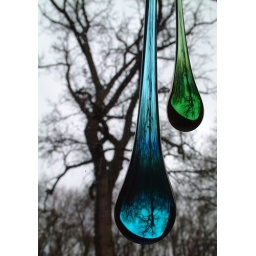
15 feb 06 The life in blue and green vertical.